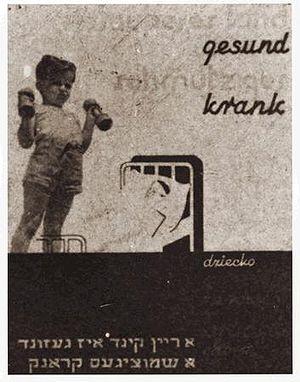
Les Judenrats, étaient des corps administratifs formés dans les territoires occupés par l'Allemagne nazie. Composés des leaders des communautés juives, ils formaient le gouvernement de ces communautés et servaient d'intermédiaire entre les autorités nazies et la population. Ces conseils étaient forcés par l'occupant de fournir des Juifs qui devaient leur servir d'esclaves, et furent contraints d'aider à la déportation des populations vers les camps d'extermination.